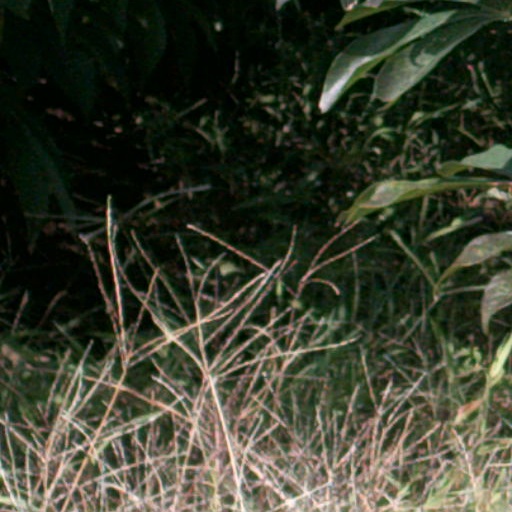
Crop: cassava